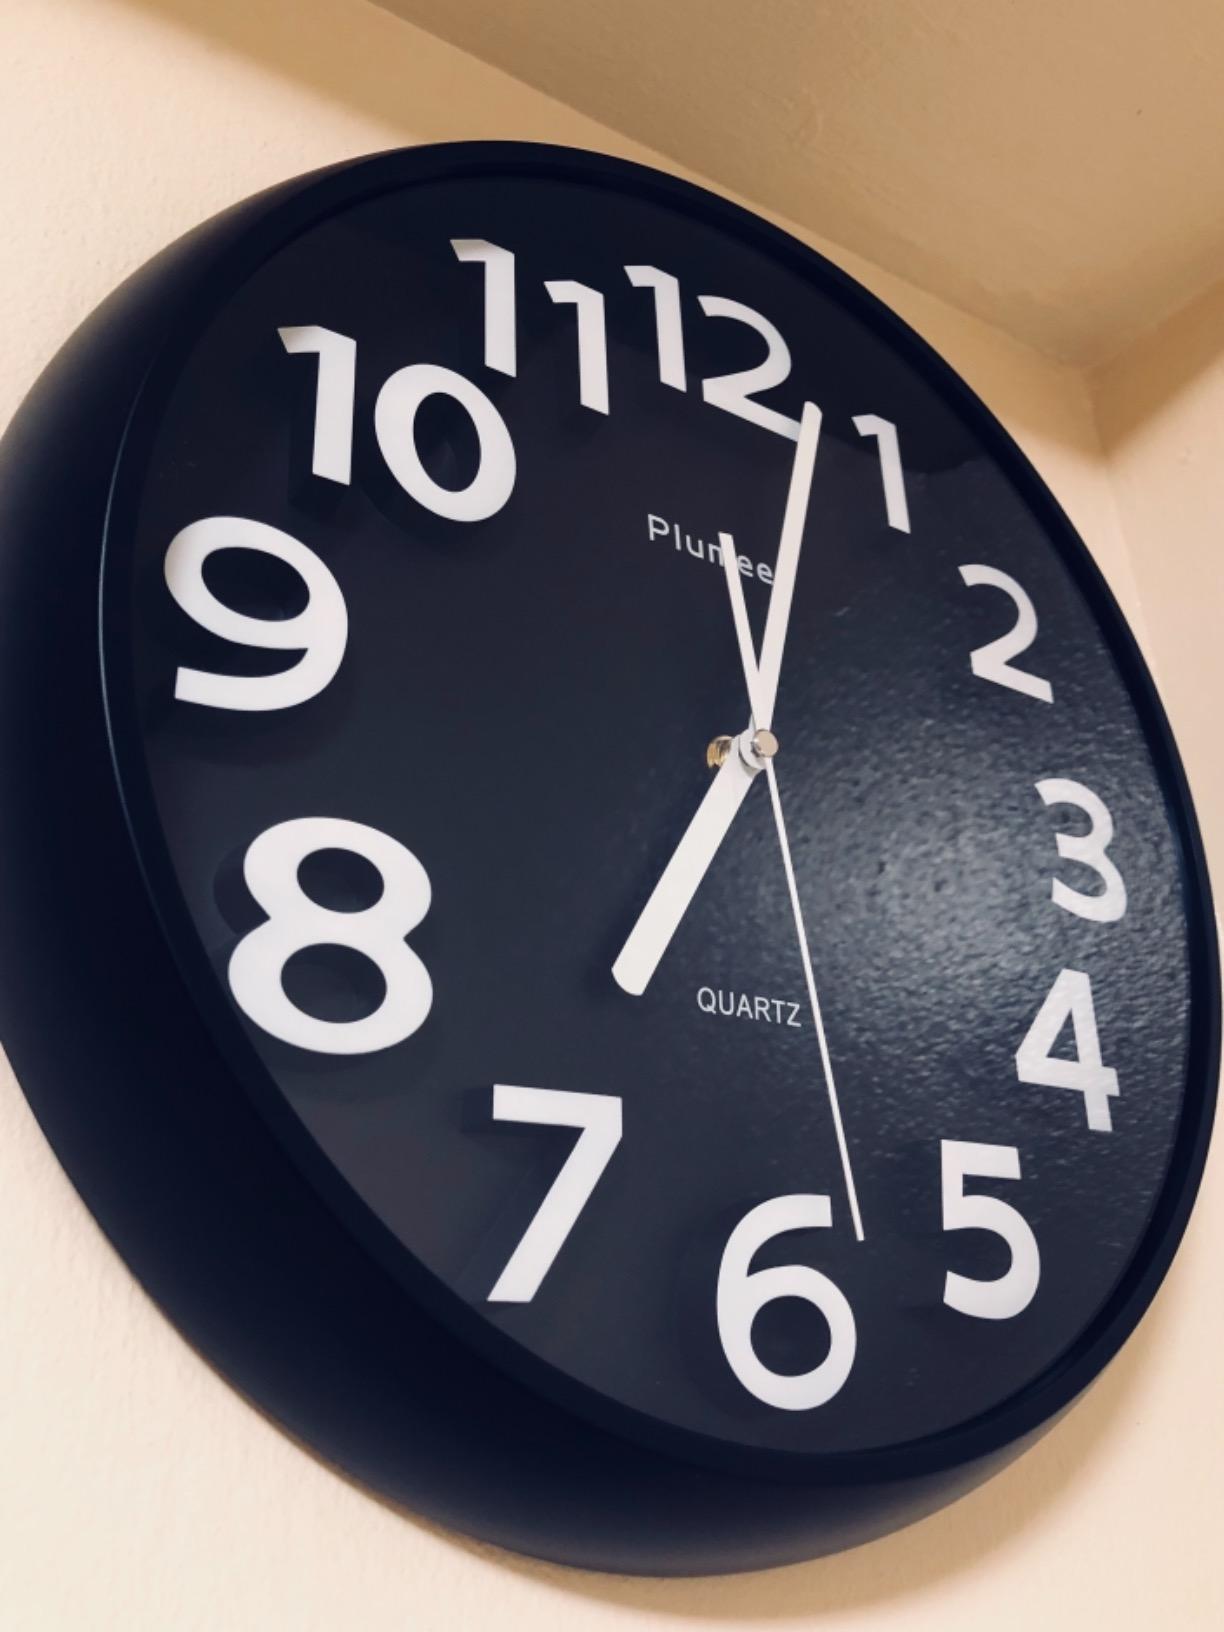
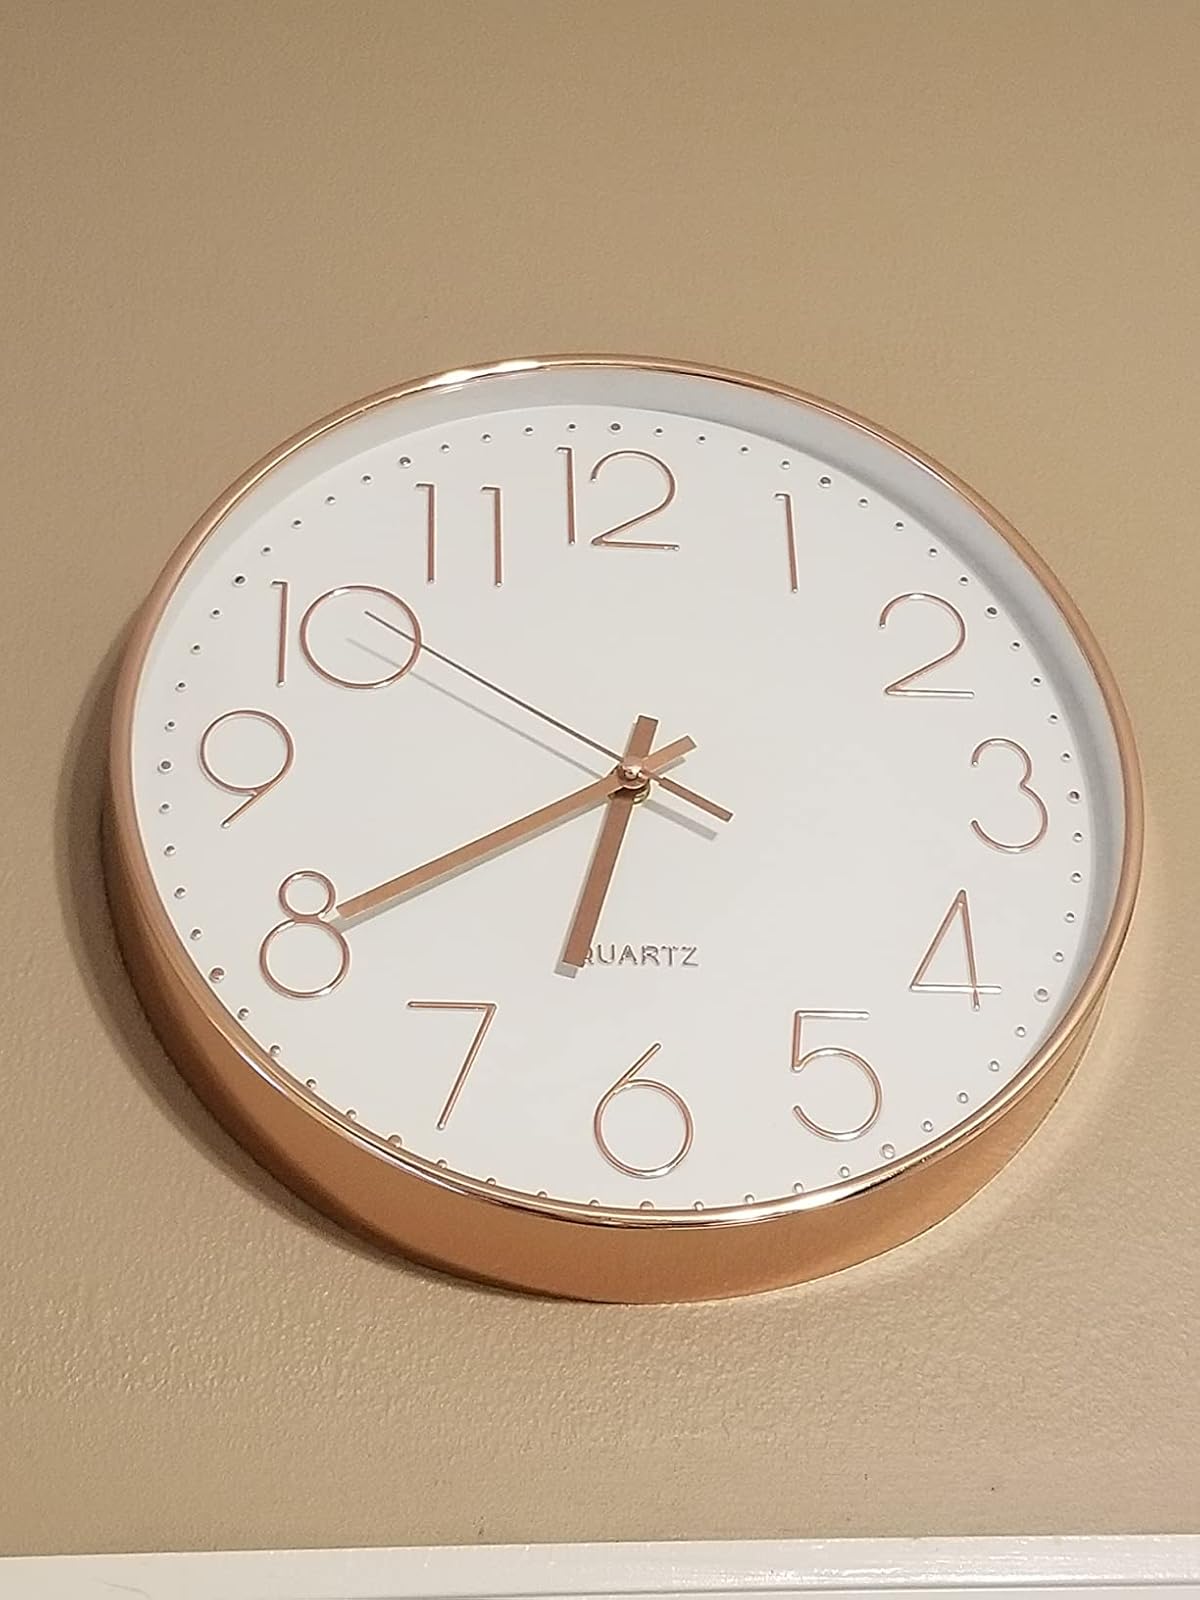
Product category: clock
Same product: no